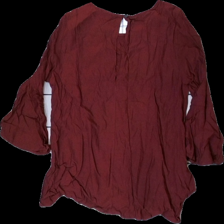
View: back
Type: Top
Category: Ladies
Brand: Twist & Tango
Colors: Red
Material: 100% viscose
Cut: C-collar, Regular
Size: 40
Season: All
Price range: 100-150
Recommended usage: Reuse
Description: Wine red top